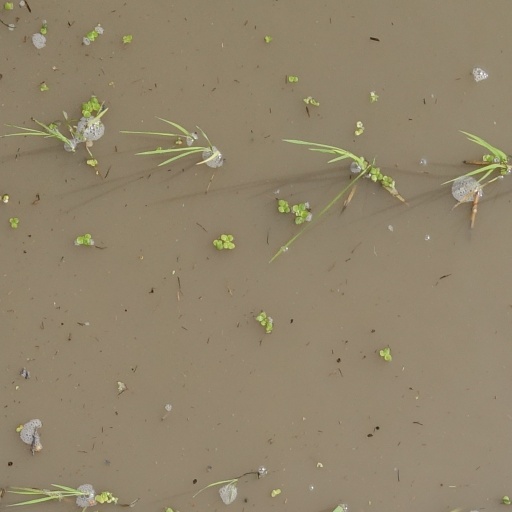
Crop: rice